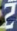
Number: 2